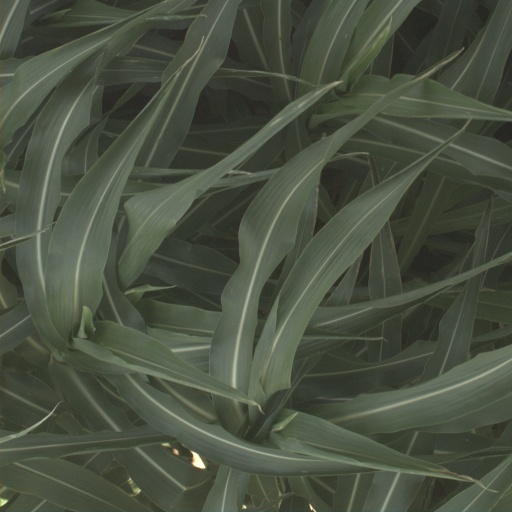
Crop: sorghum